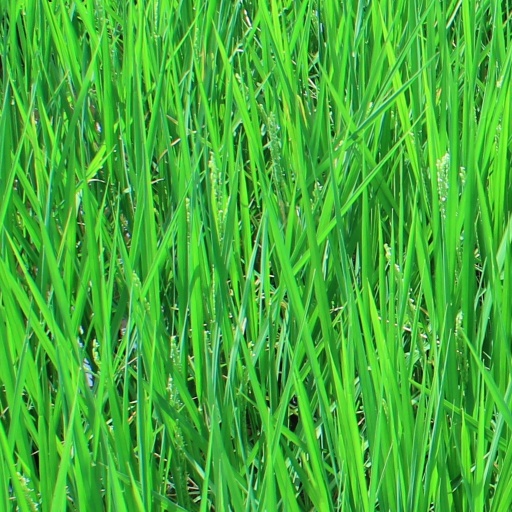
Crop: rice